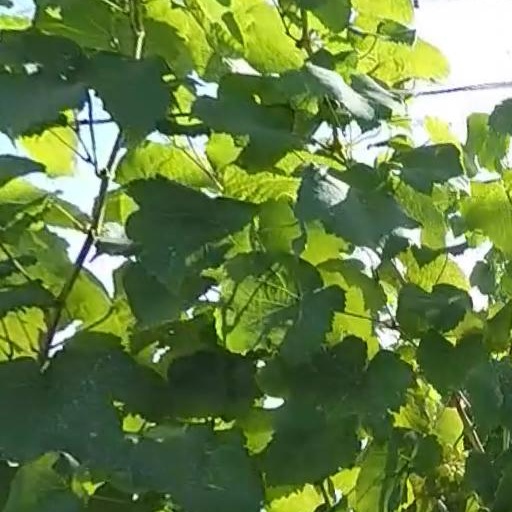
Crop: grape